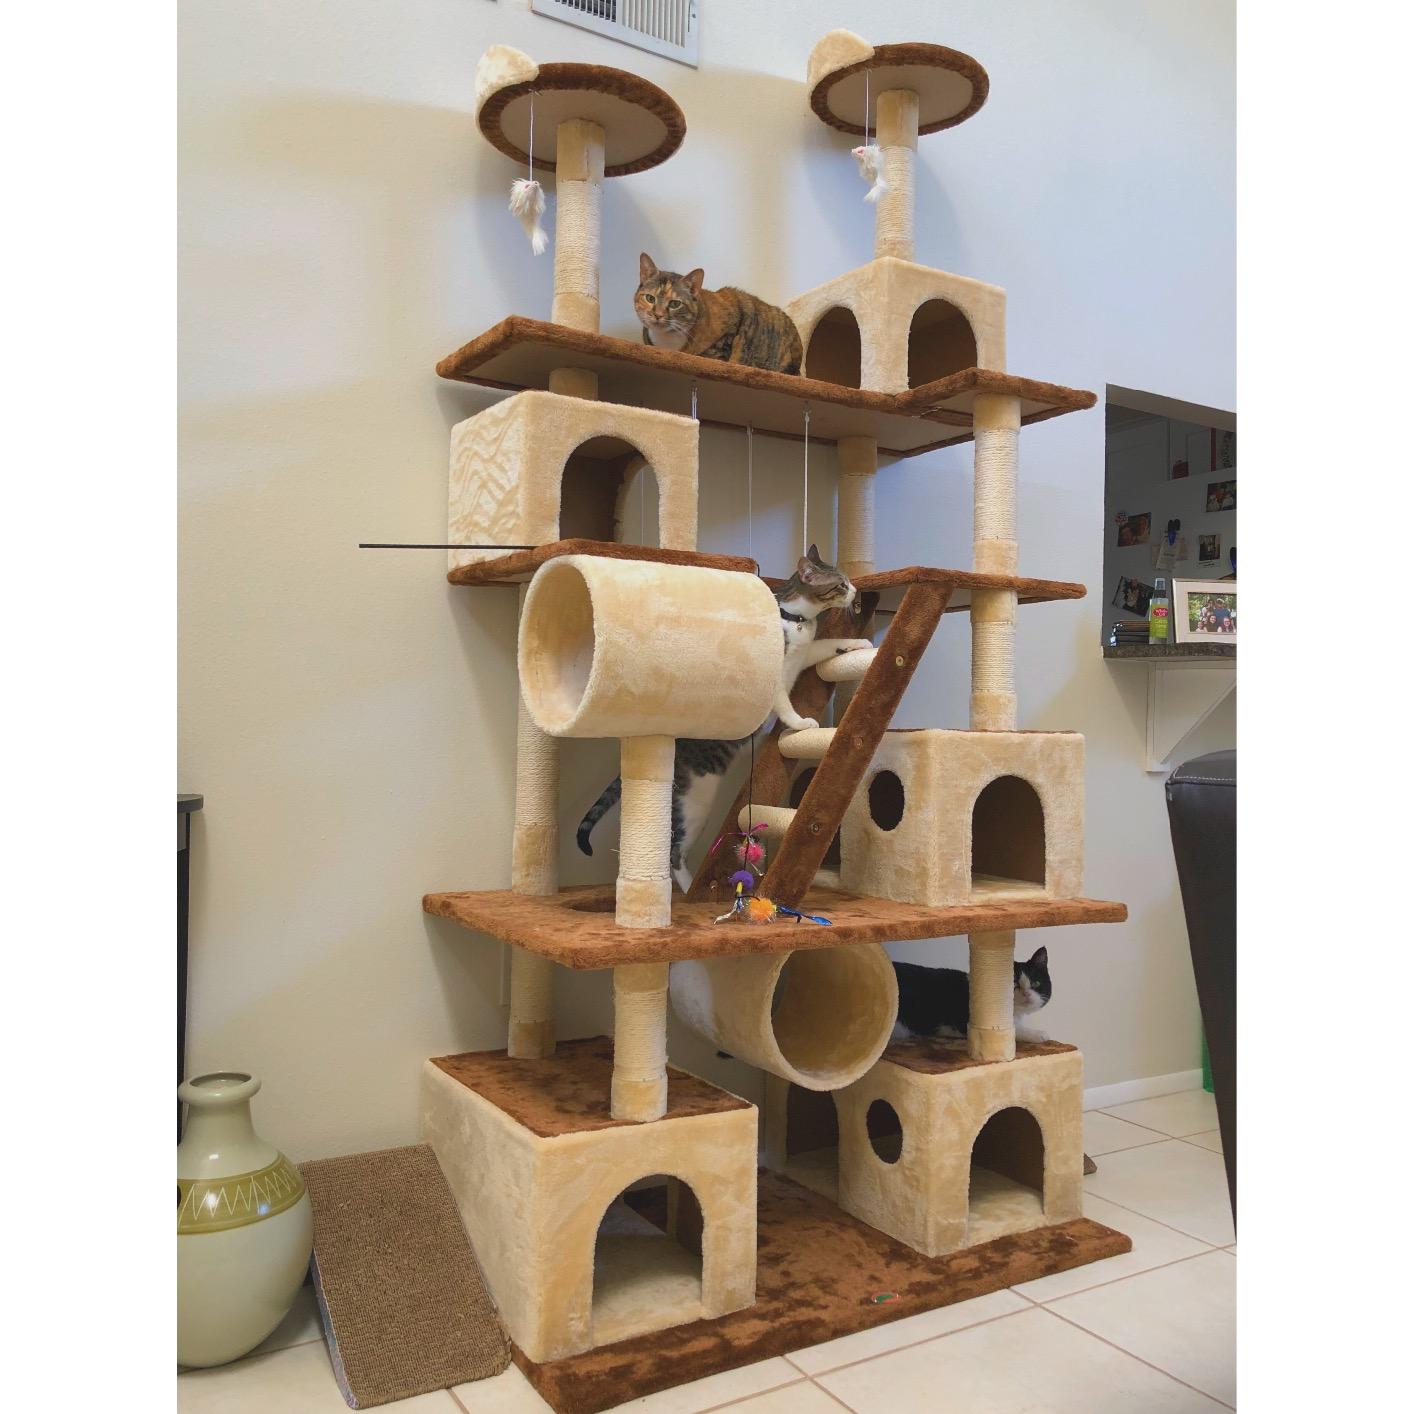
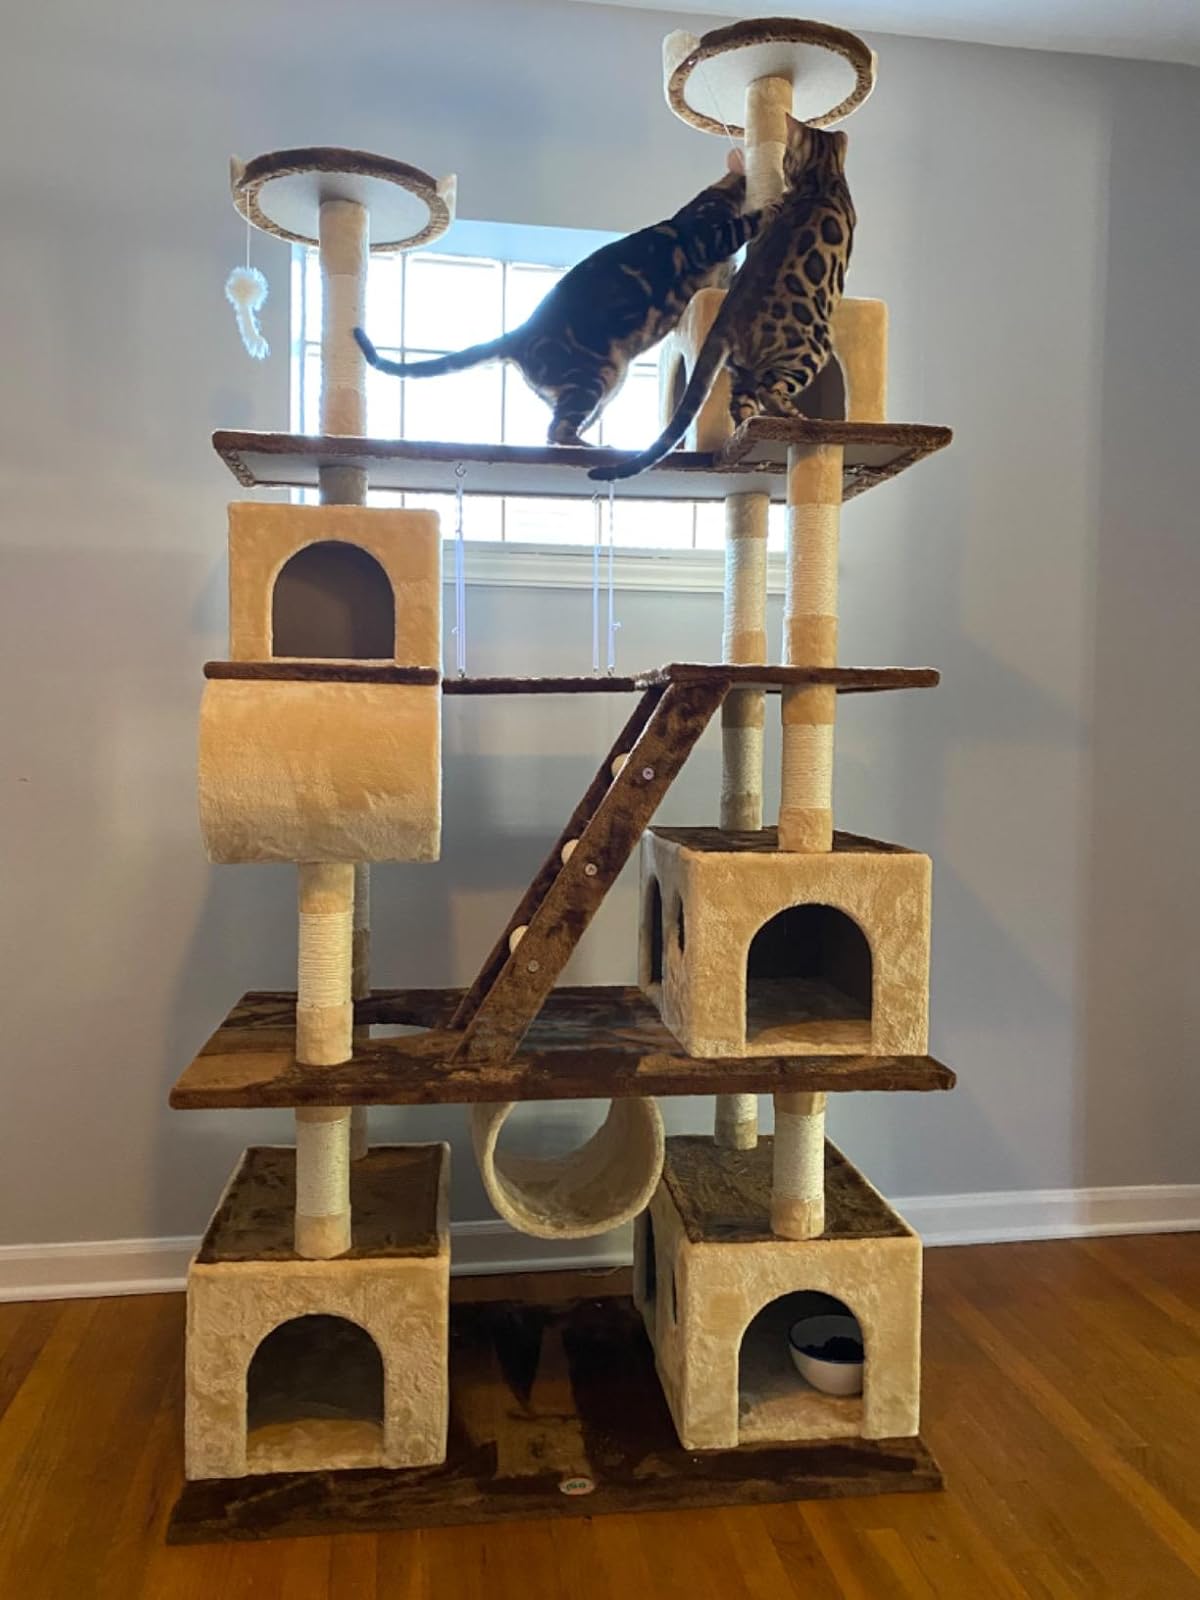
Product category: items_cat tree
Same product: yes